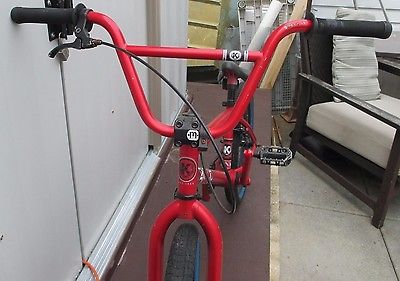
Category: bicycle